List of rail accidents (2000–2009)

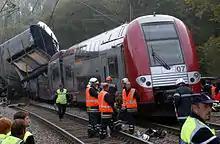
Zoufftgen

April 25 – "Japan" – Amagasaki rail crash: A train derailed on a sharp curve and smashed into an apartment building, killing 107 people and injuring 549. An investigation revealed that the driver (who was among the dead) was speeding because of a slight delay.